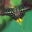
Label: butterfly